Chris Emmett

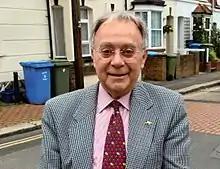
Chris Emmett in 2017

Christopher Roderick Emmett (born 13 December 1938 in Nuneaton, Warwickshire) is a British actor and comedian best known for his work on the BBC Radio 4 comedies "The Burkiss Way" (1976-1980) and "Alison and Maud" (2002-2004). He was a regular on various series starring Roy Hudd, including "The News Huddlines", "The Newly Discovered Casebook of Sherlock Holmes", "Huddwinks" and "Crowned Hudds". He was also a regular on "Week Ending" and appeared in a number of sketches in the television game show "3-2-1". In August 2003, he featured in the "Talking to One Person" episode of BBC Radio 4 comedy "Smelling of Roses", playing the old disc jockey Kenny Truman as he tried to get a job on radio station Gleam FM.